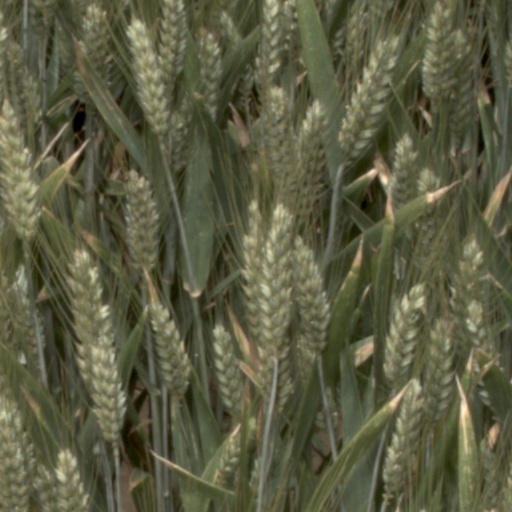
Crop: wheat